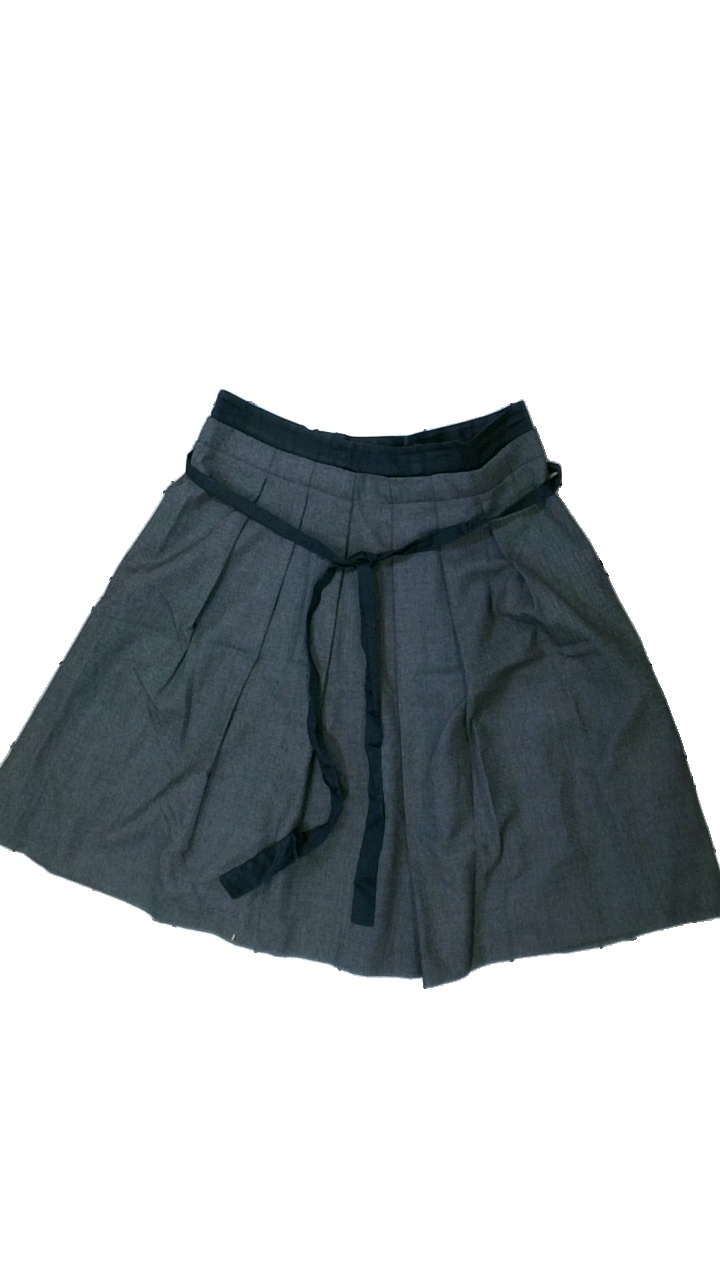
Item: Skirt (Ladies)
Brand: Ccdk
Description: grå kjol, nopprig
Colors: Grey, Black
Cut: Regular
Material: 60% polyester 40% cotton
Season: All
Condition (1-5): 3
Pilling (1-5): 3
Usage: Export
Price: <50